John Conroy

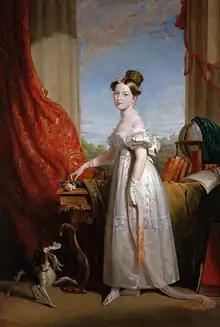
Princess Victoria, 1833. She grew up in the controlling Kensington System devised by her mother and Conroy.

In 1827, the Duke of York died, making the Duke of Clarence heir presumptive and Victoria second-in-line to the throne. Conroy complained that the princess should not be surrounded by commoners, leading George IV to appoint Conroy a Knight Commander of the Hanoverian Order and a Knight Bachelor that year. The Duchess and Conroy continued to be unpopular with the royal family and, in 1829, the Duke of Cumberland spread rumours that they were lovers in an attempt to discredit them. The Duke of Clarence referred to Conroy as "King John", while the Duchess of Clarence wrote to the Duchess of Kent to advise that she was increasingly isolating herself from the royal family and that she must not grant Conroy too much power.